25th Air Division

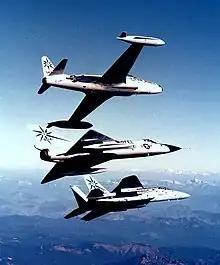
T-33A "T-Bird" F-106A Delta Dart and F-15A Eagle from the 318th Fighter-Interceptor Squadron, McChord AFB, WA in formation near Mt Rainier in Washington State.

The 25th Air Division is an inactive United States Air Force intermediate echelon command and control organization. It was last assigned to First Air Force, Tactical Air Command (ADTAC). It was inactivated on 30 September 1990 at McChord Air Force Base, Washington.